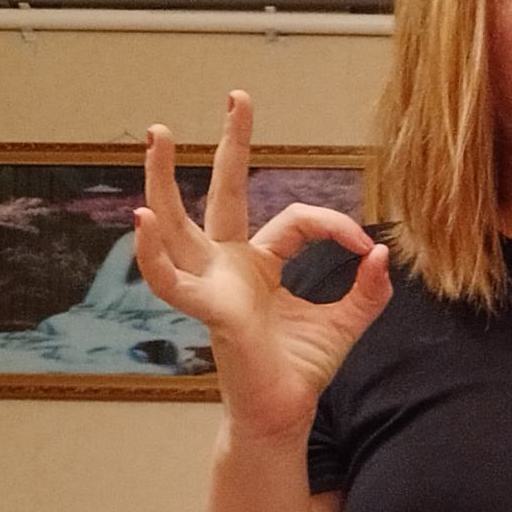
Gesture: ok